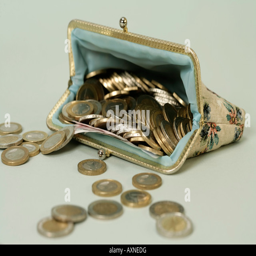
euro coins in front of a purse , selective focus